Battle of Vimy Ridge

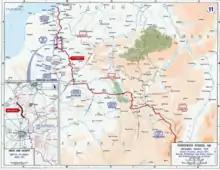
Location of the Battle of Vimy Ridge

Vimy Ridge is an escarpment northeast of Arras on the western edge of the Douai Plain. The ridge rises gradually on its western side and drops more quickly on the eastern side. At approximately in length and culminating at an elevation of or above the Douai Plains, the ridge provides a natural unobstructed view for tens of kilometres in all directions. The ridge fell under German control in October 1914 during the Race to the Sea as the Franco-British and German forces attempted to outflank each other through northeastern France. The French Tenth Army attempted to dislodge the Germans from the region during the Second Battle of Artois in May 1915 by attacking their positions at Vimy Ridge and Notre Dame de Lorette. The French 1st Moroccan Division managed to briefly capture the height of the ridge but was unable to hold it owing to a lack of reinforcements. The French made another attempt during the Third Battle of Artois in September 1915 but only captured the village of Souchez at the western base of the ridge. The Vimy sector calmed following the offensive with both sides taking a largely live and let live approach. The French suffered approximately 150,000 casualties in their attempts to gain control of Vimy Ridge and surrounding territory.